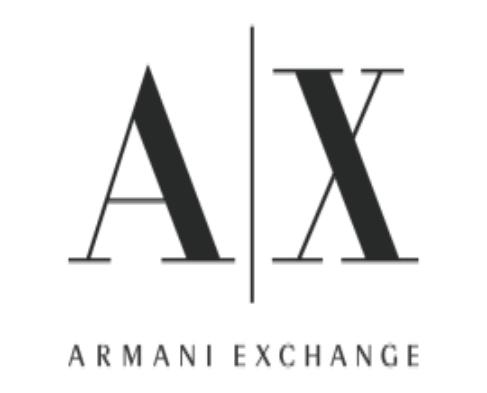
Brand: Armani Exchange
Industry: Clothes